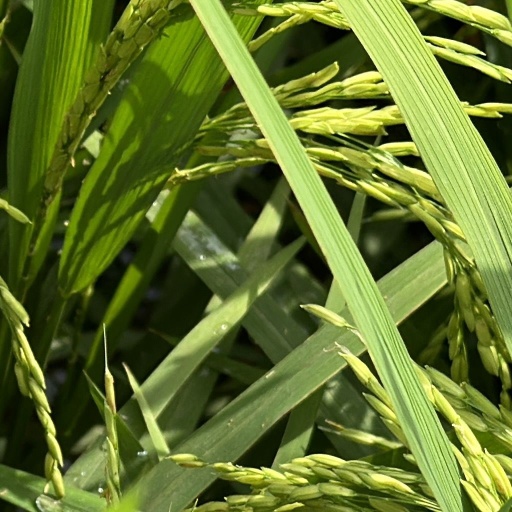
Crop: rice